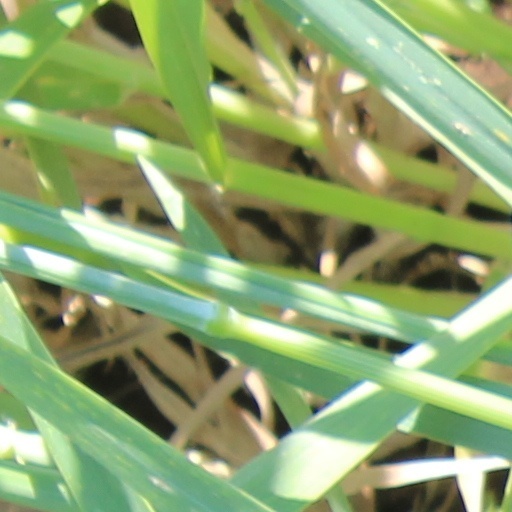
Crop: wheat